Le Train des Plantations

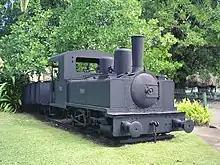
030-T Corpet steam locomotive

A Corpet-Louvet six-wheeler steam locomotive with works No 1701 of 1925 is exhibited in a well preserved but non-functional condition at Saint James station.